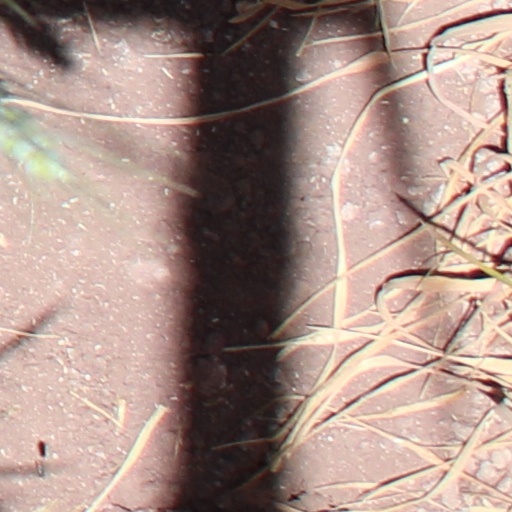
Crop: wheat